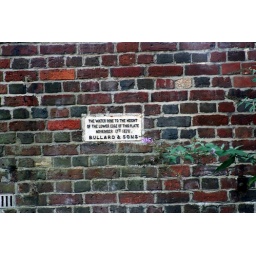
along the river near the oak street bridgebullard &amp;amp; sons